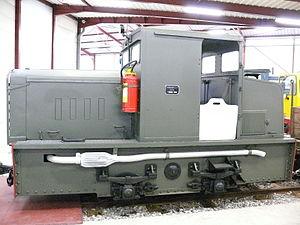
La Société Anonyme des Etablissements Billard & Cie est une entreprise de construction de matériel ferroviaire basée à Tours et spécialisée dans la construction d'autorails légers et de matériels à voie métrique et étroite.
Le Chemin de fer Froissy-Dompierre est un chemin de fer touristique et historique, appelé P'tit train de la Haute Somme, créé et géré depuis 1971 par l'« Association Picarde pour la Préservation et l'Entretien des Véhicules Anciens ». Il est situé au hameau de Froissy sur le territoire de la commune de La Neuville-lès-Bray, non loin d'Albert dans la Somme.